Tepe Yahya

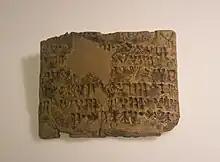
Proto-Elamite tablet found at Tepe Yahya

mostly for rations. Several cylinder seals and a number of cylinder sealings were found on this level as well as bevel-rimmed bowls. Also, eighty-four tablet blanks indicate that writing was being practiced at Yahya. These finds are similar to the discoveries at Susa Cb and Sialk IV.